List of monarchs of the Muhammad Ali dynasty

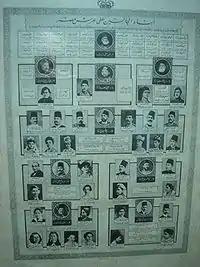
Montage of monarchs and their offspring

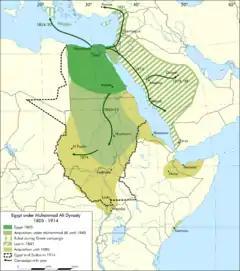
Egypt under Muhammad Ali dynasty

Monarchs of the Muhammad Ali dynasty reigned over Egypt from 1805 to 1953. Their rule also extended to Sudan throughout much of this period, as well as to the Levant, and Hejaz during the first half of the nineteenth century. The Muhammad Ali dynasty was founded by Pasha Muhammad Ali, an Albanian commander in the expeditionary force sent by the Ottoman Empire in 1801 to dislodge the French occupation of Egypt led by Napoleon Bonaparte. The defeat and departure of the French left a power vacuum in Egypt, which had been an Ottoman province since the sixteenth century, but in which the pre-Ottoman Mamluk military caste maintained considerable power. After a three-year civil war, Muhammad Ali managed to consolidate his control over Egypt, and declared himself Khedive of the country. The Ottoman government refused to acknowledge this title, instead recognizing Muhammad Ali by the more junior title of "Wāli" (roughly equivalent to a governor or viceroy) on 18 June 1805, making Muhammad Ali the successor to Ahmad Pasha in that position. In the years following his consolidation of power, Muhammad Ali extended Egypt's borders southwards into Sudan, and eastwards into the Arab-majority Mashriq, particularly the Levant. In 1840, his demand for hereditary control of Egypt and Sudan to be passed to his heirs and successors was accepted and confirmed by the Convention of London, but he was compelled to agree that, upon his death, control over his territories in the Mashreq would revert to the Porte.